École Polytechnique massacre

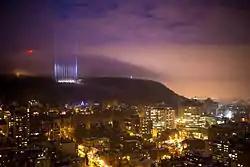
On the 25th anniversary, fourteen light beams representing the 14 victims shine from Mount Royal.

The injured and witnesses among university staff and students suffered a variety of physical, social, existential, financial, and psychological consequences, including post-traumatic stress disorder (PTSD). At least two students died by suicide afterward, and left notes confirming that their deaths were due to distress caused by the massacre. Nine years after the event, survivors reported still being affected by their experiences, though some of the effects had lessened.